2019 National League Championship Series

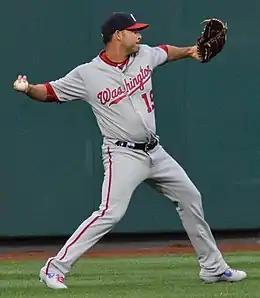
Aníbal Sánchez allowed only a single hit and got the win in Game 1.

The Nationals entered Game 1 without closer Daniel Hudson, who was placed on paternity leave; Wander Suero was activated in his place. Washington got one run in the second as Yan Gomes drove in Howie Kendrick with a two-out double. Cardinals starting pitcher Miles Mikolas went six innings, allowing one run on seven hits while striking out seven. The Nationals added a run in the seventh, again with two outs, as Kendrick drove in Adam Eaton, who had tripled. In the 8th inning, 1st basemen Ryan Zimmerman made a Superman diving catch that temporarily preserved a no-hitter for Nationals pitcher Anibal Sanchez, although Sanchez did allow a hit later in the inning and lost the no-hit bid.[48] Washington starting pitcher Aníbal Sánchez did not allow a hit until a two-out single by José Martínez in the eighth inning; Sánchez struck out five, walked one, and hit two batsmen in innings. Sean Doolittle relieved Sánchez and recorded the final four outs, giving Washington the 2–0 win and a 1–0 lead in the series. Sánchez had also been the starting pitcher in the most recent prior one-hitter in playoff history, Game 1 of the 2013 ALCS, coming against the Boston Red Sox when he played for the Detroit Tigers. It was Doolittle's first save this postseason.